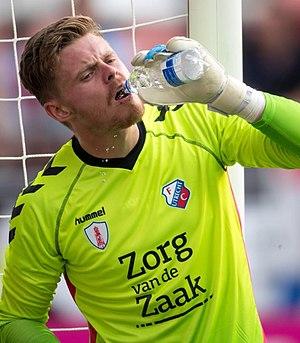
David Jensen, né le 25 mars 1992 à Hillerød, est un footballeur danois. Il joue au poste de gardien de but avec les Red Bulls de New York en MLS.